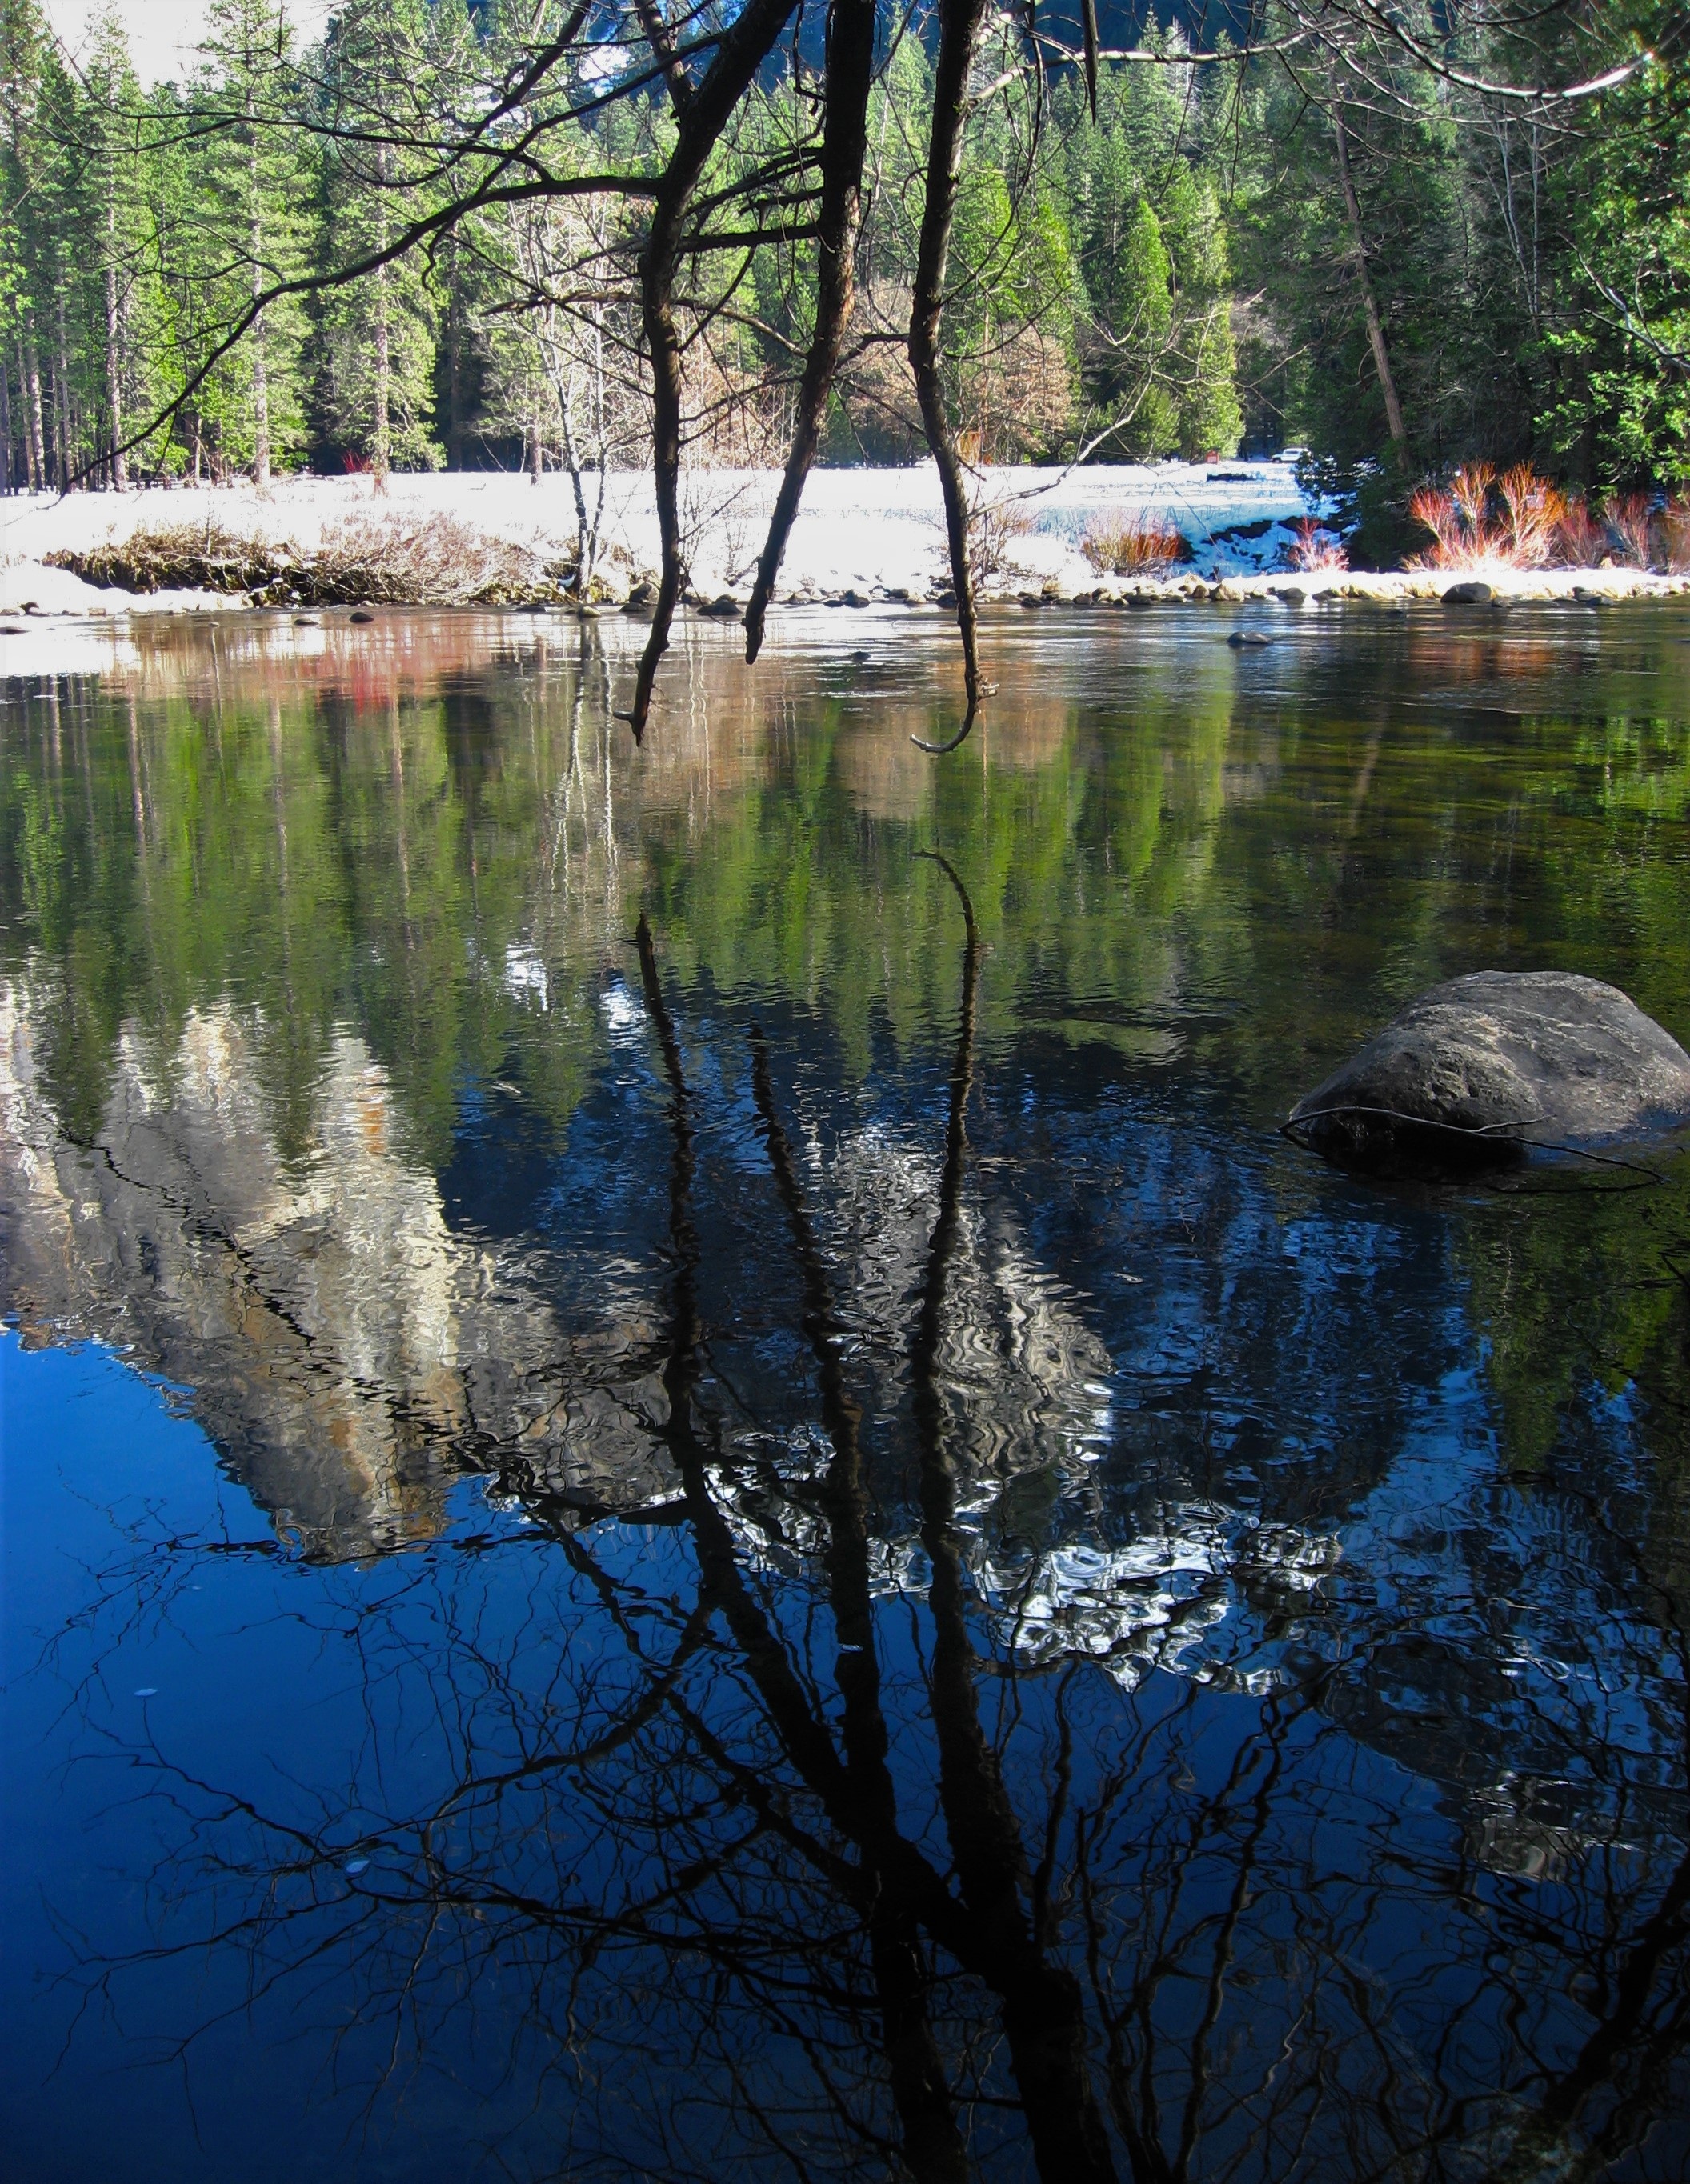
landscape, tree, water, nature, forest, wilderness, branch, mountain, snow, light, white, leaf, lake, river, valley, yosemite, pond, tranquility, stream, green, reflection, autumn, united states of america, blue, reservoir, national park, body of water, blue sky, woods, vivid, mirror, wetland, upside down, snowmelt, arboretum, surface of the river, woody plant